Siege of Kraków (1657)

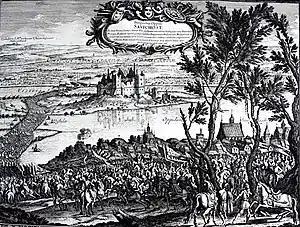
Rákóczi exiting through destroyed Zawichost. The sheer size of his army required that in order to requisite adequate food, it migrated between regions constantly like a cloud of locusts

After a two-year Swedish and Transilvanian occupation, the ancient capital of Poland was in ruins. All villages and towns in the area were burned to the ground, as well as the suburbs of Kraków. In Kleparz, only 15 people dwelled in huts, while at Bishop Square, only 5 houses remained, out of 51. In the district of Piaski, which had several hundred houses before the Swedish invasion, not a single building remained. The Wawel Hill was completely looted, as Swedes and Transylvanians had stolen almost everything of value: including the Polish treasury, books, carpets and even upholstery. Furthermore, Swedes destroyed the tomb of St. Stanislaus.